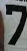
Number: 7